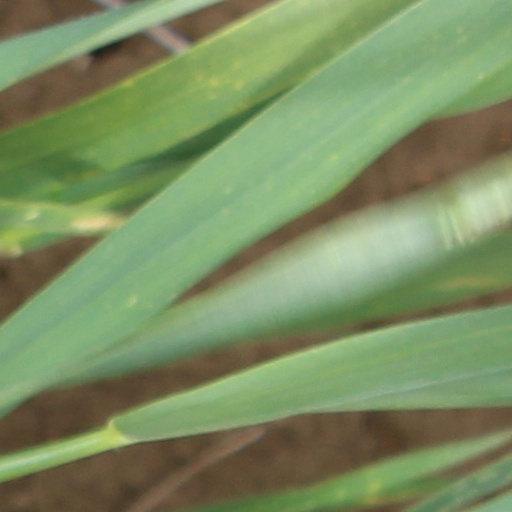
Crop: wheat